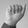
ASL letter: A